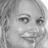
Emotion: happy